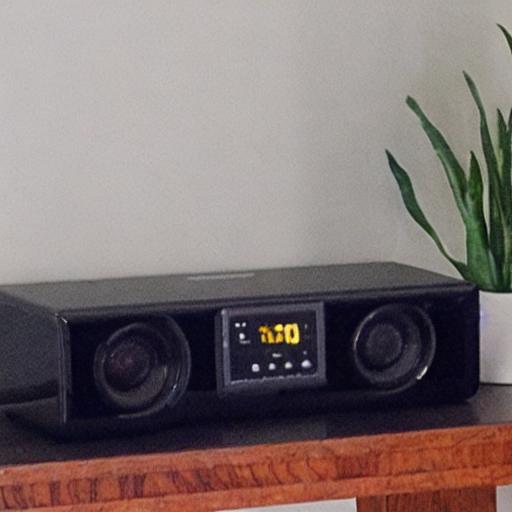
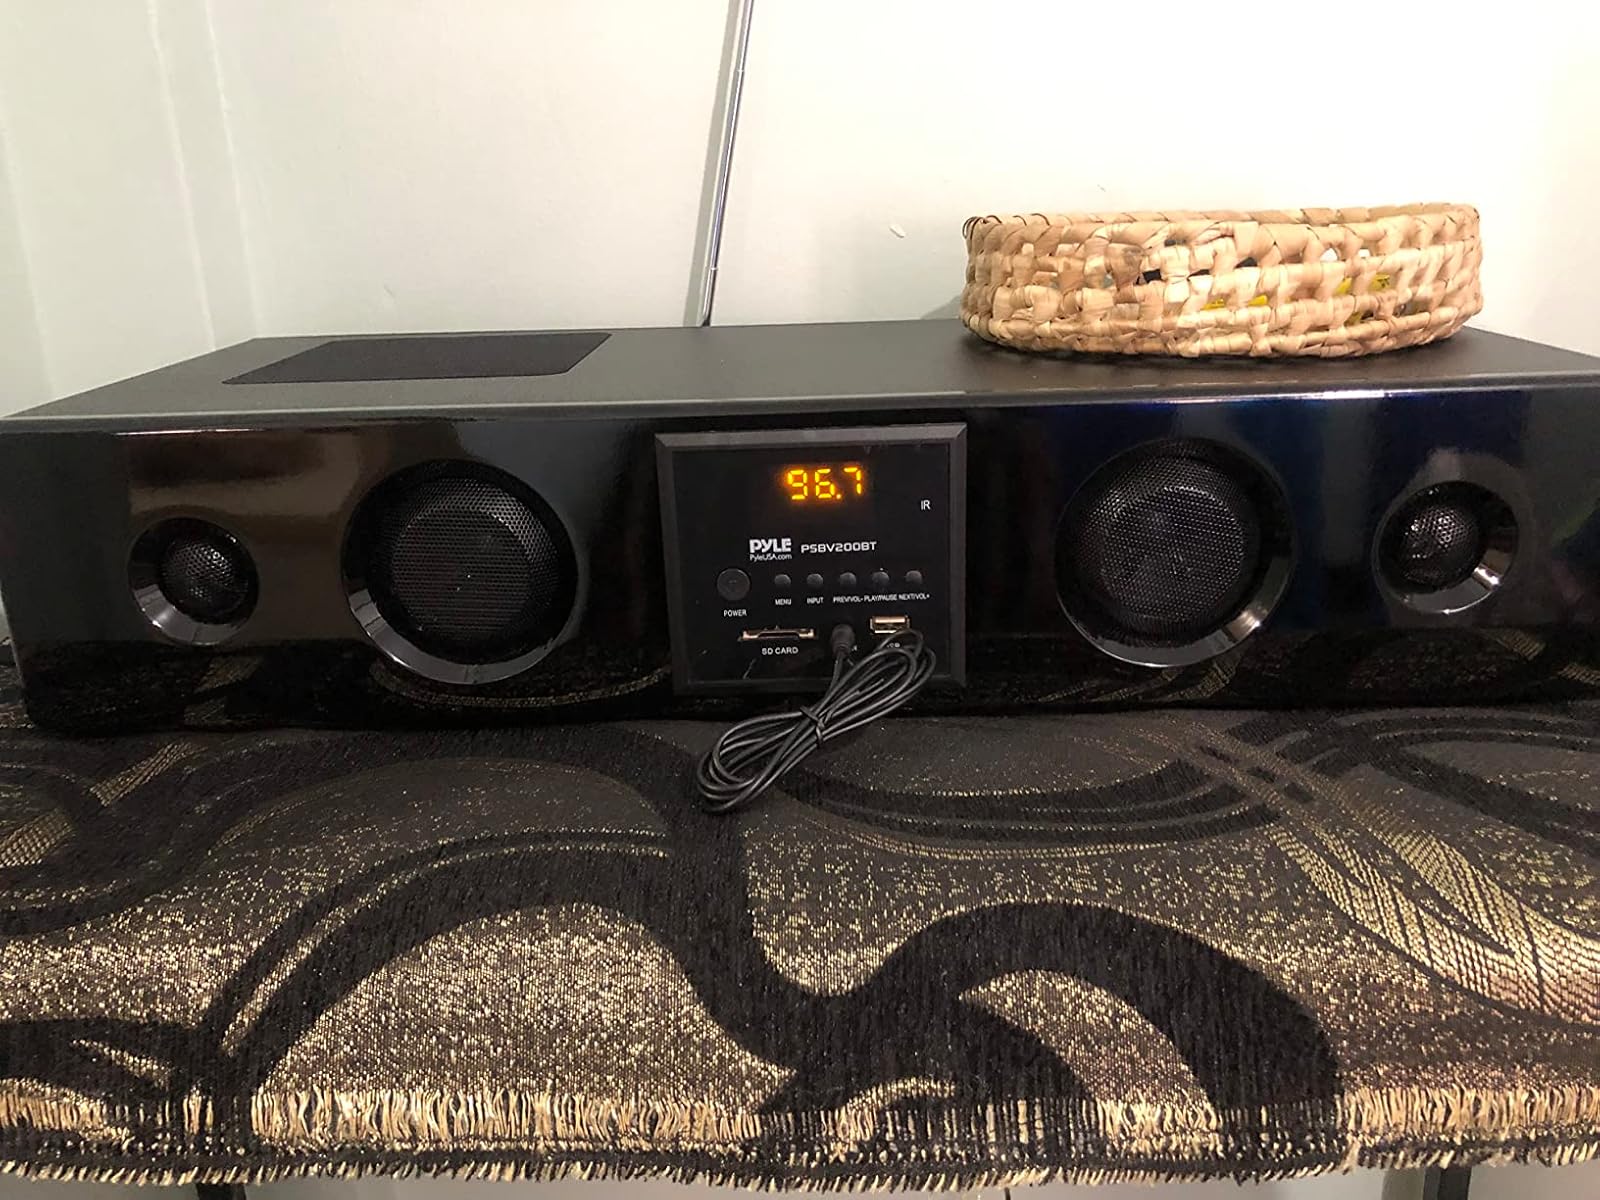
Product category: speaker
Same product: no